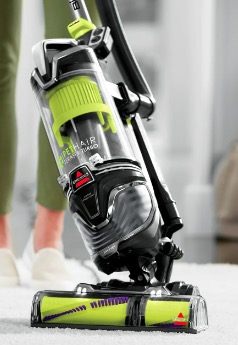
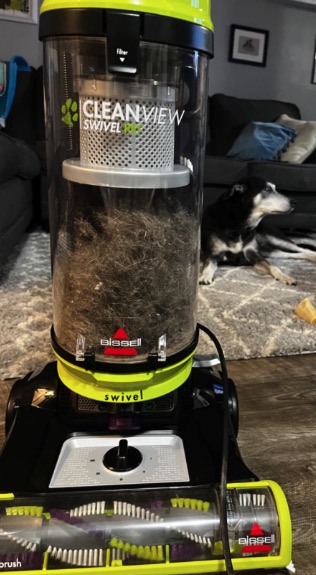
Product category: items_vacuum
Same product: no